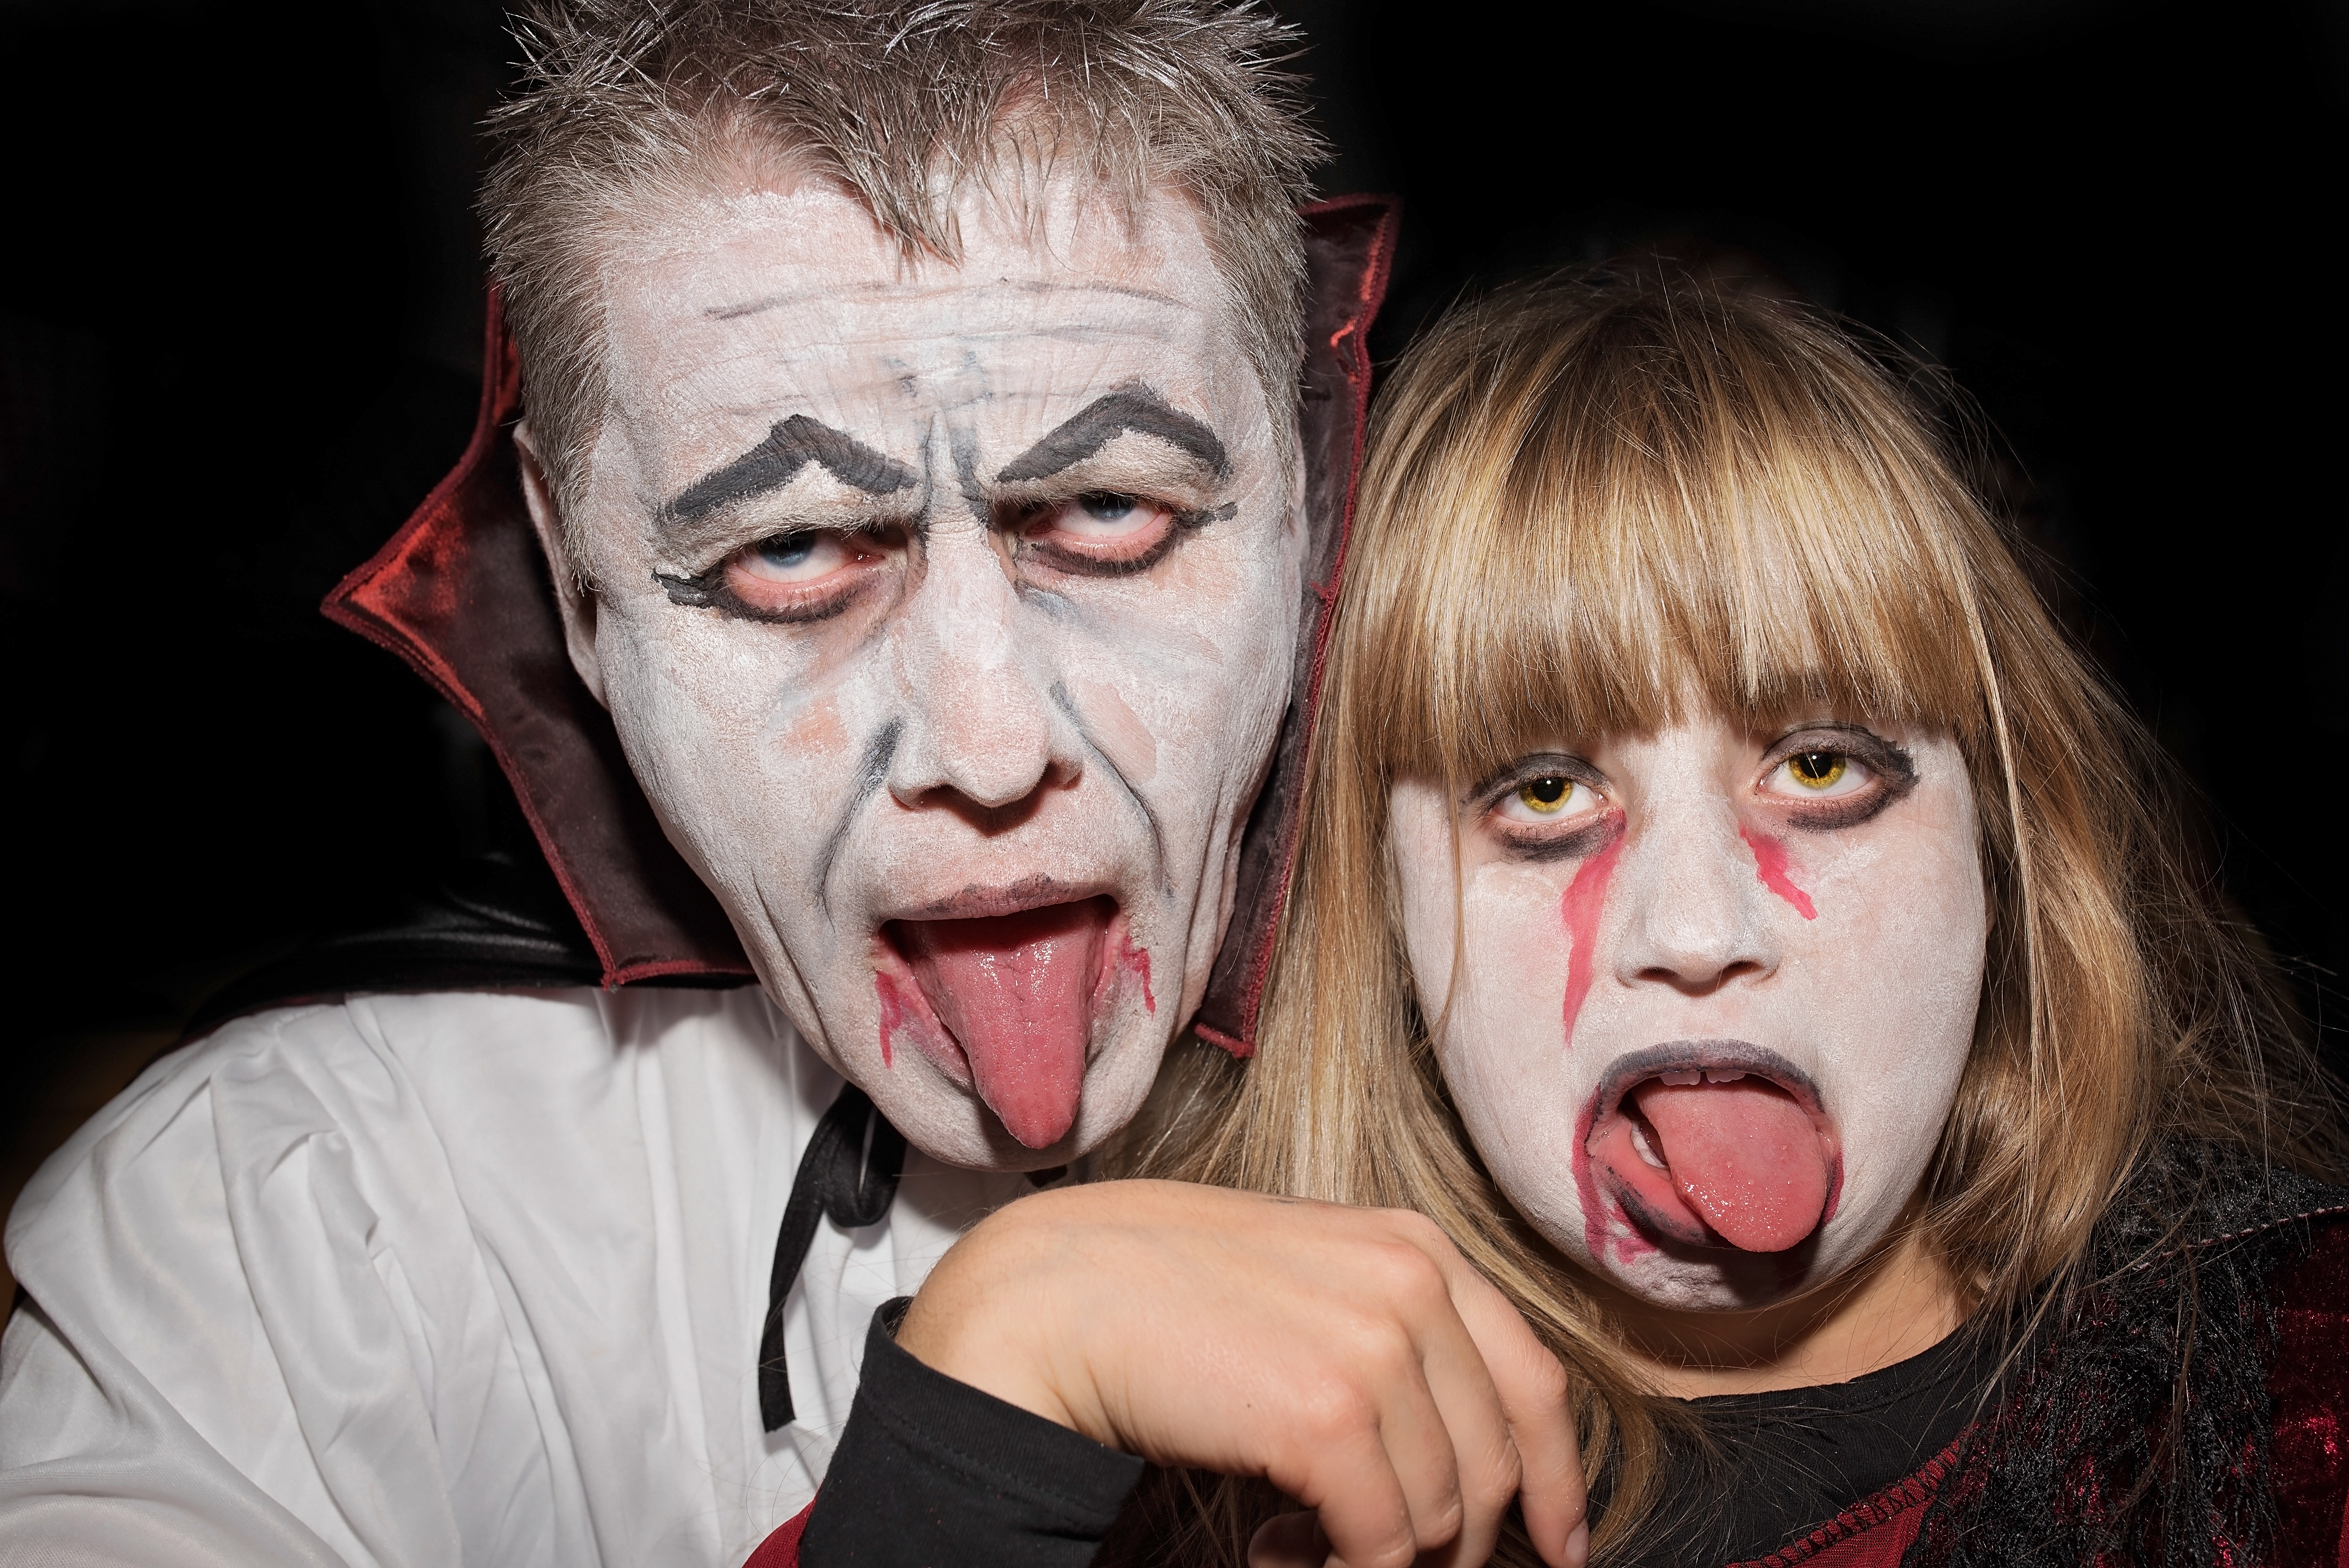
person, portrait, carnival, human, close, mouth, face, zombie, head, creepy, faces, vampire, shout, personal, helloween, performing arts, fictional character, mime artist